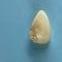
Maize quality: Good